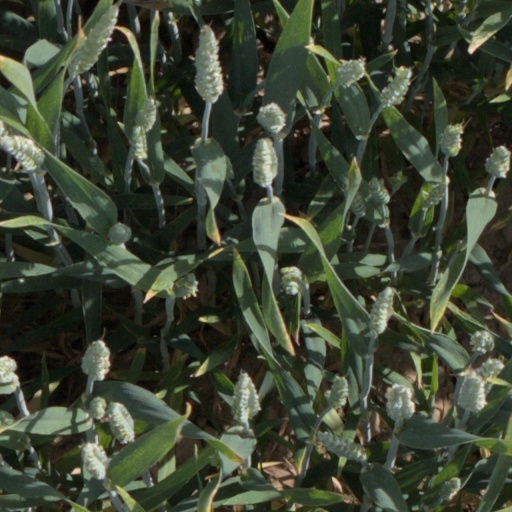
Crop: wheat